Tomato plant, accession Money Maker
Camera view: horizontal (90 deg, fisheye); turntable rotation: 300 degrees
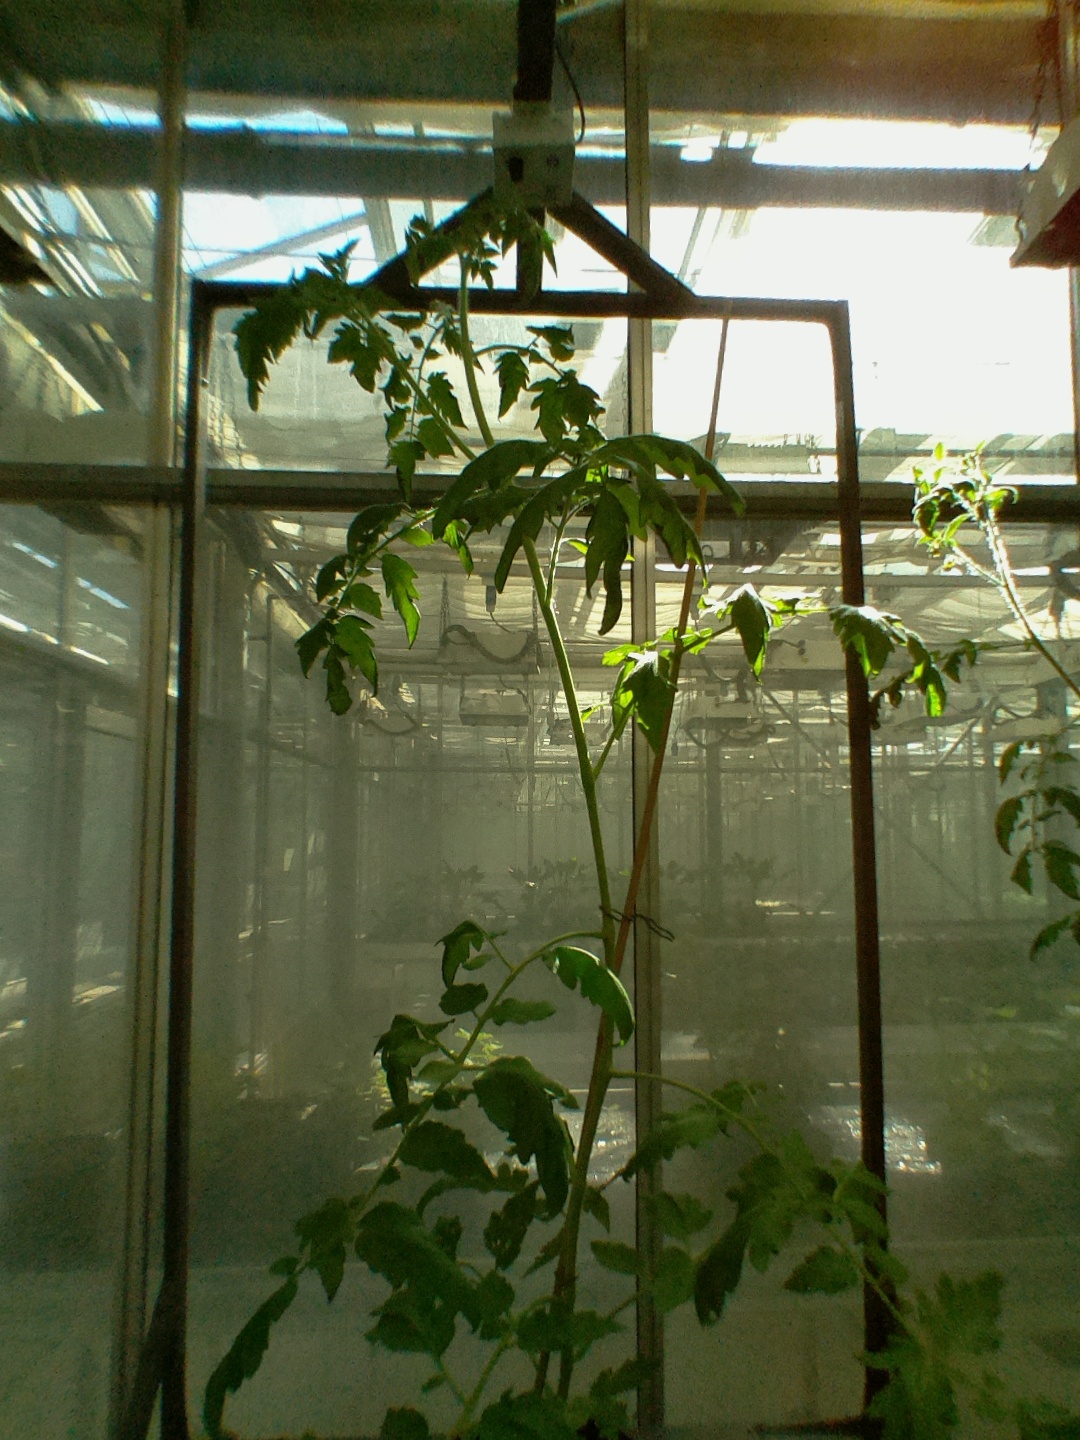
BBCH growth stage 52: 2 inflorescences visible